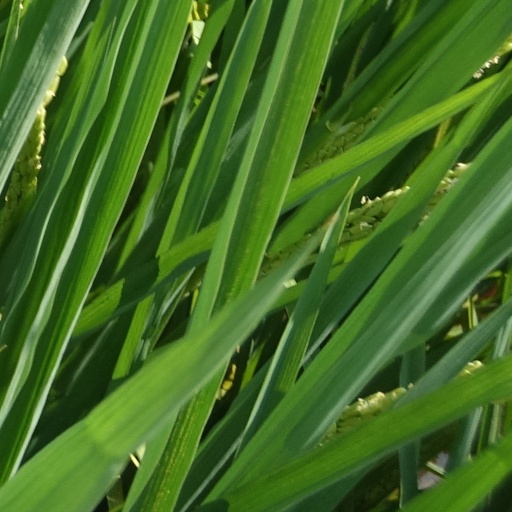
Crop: rice